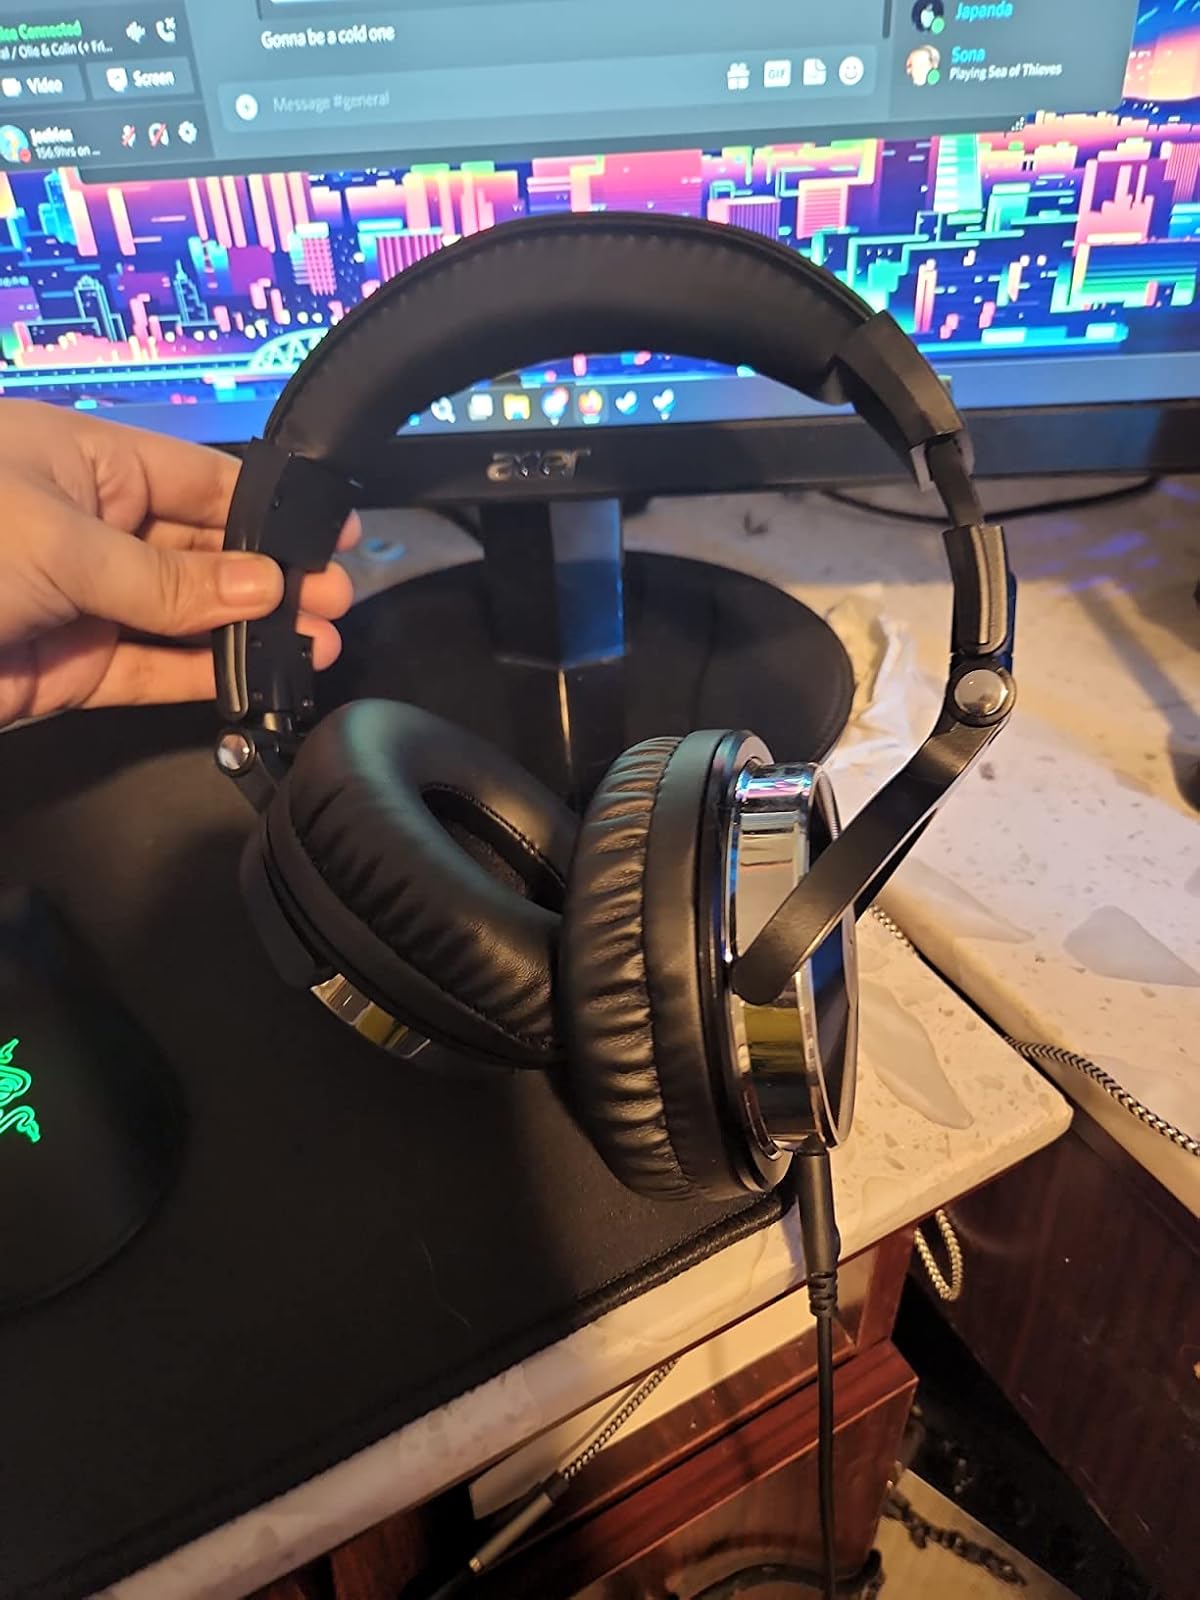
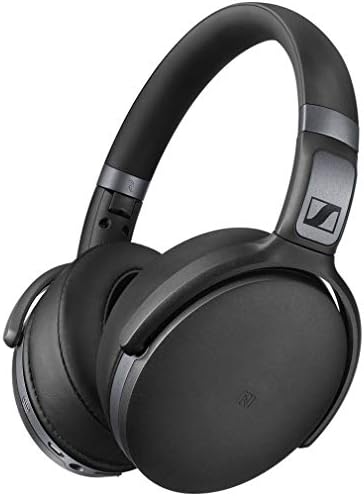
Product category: headphones
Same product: no